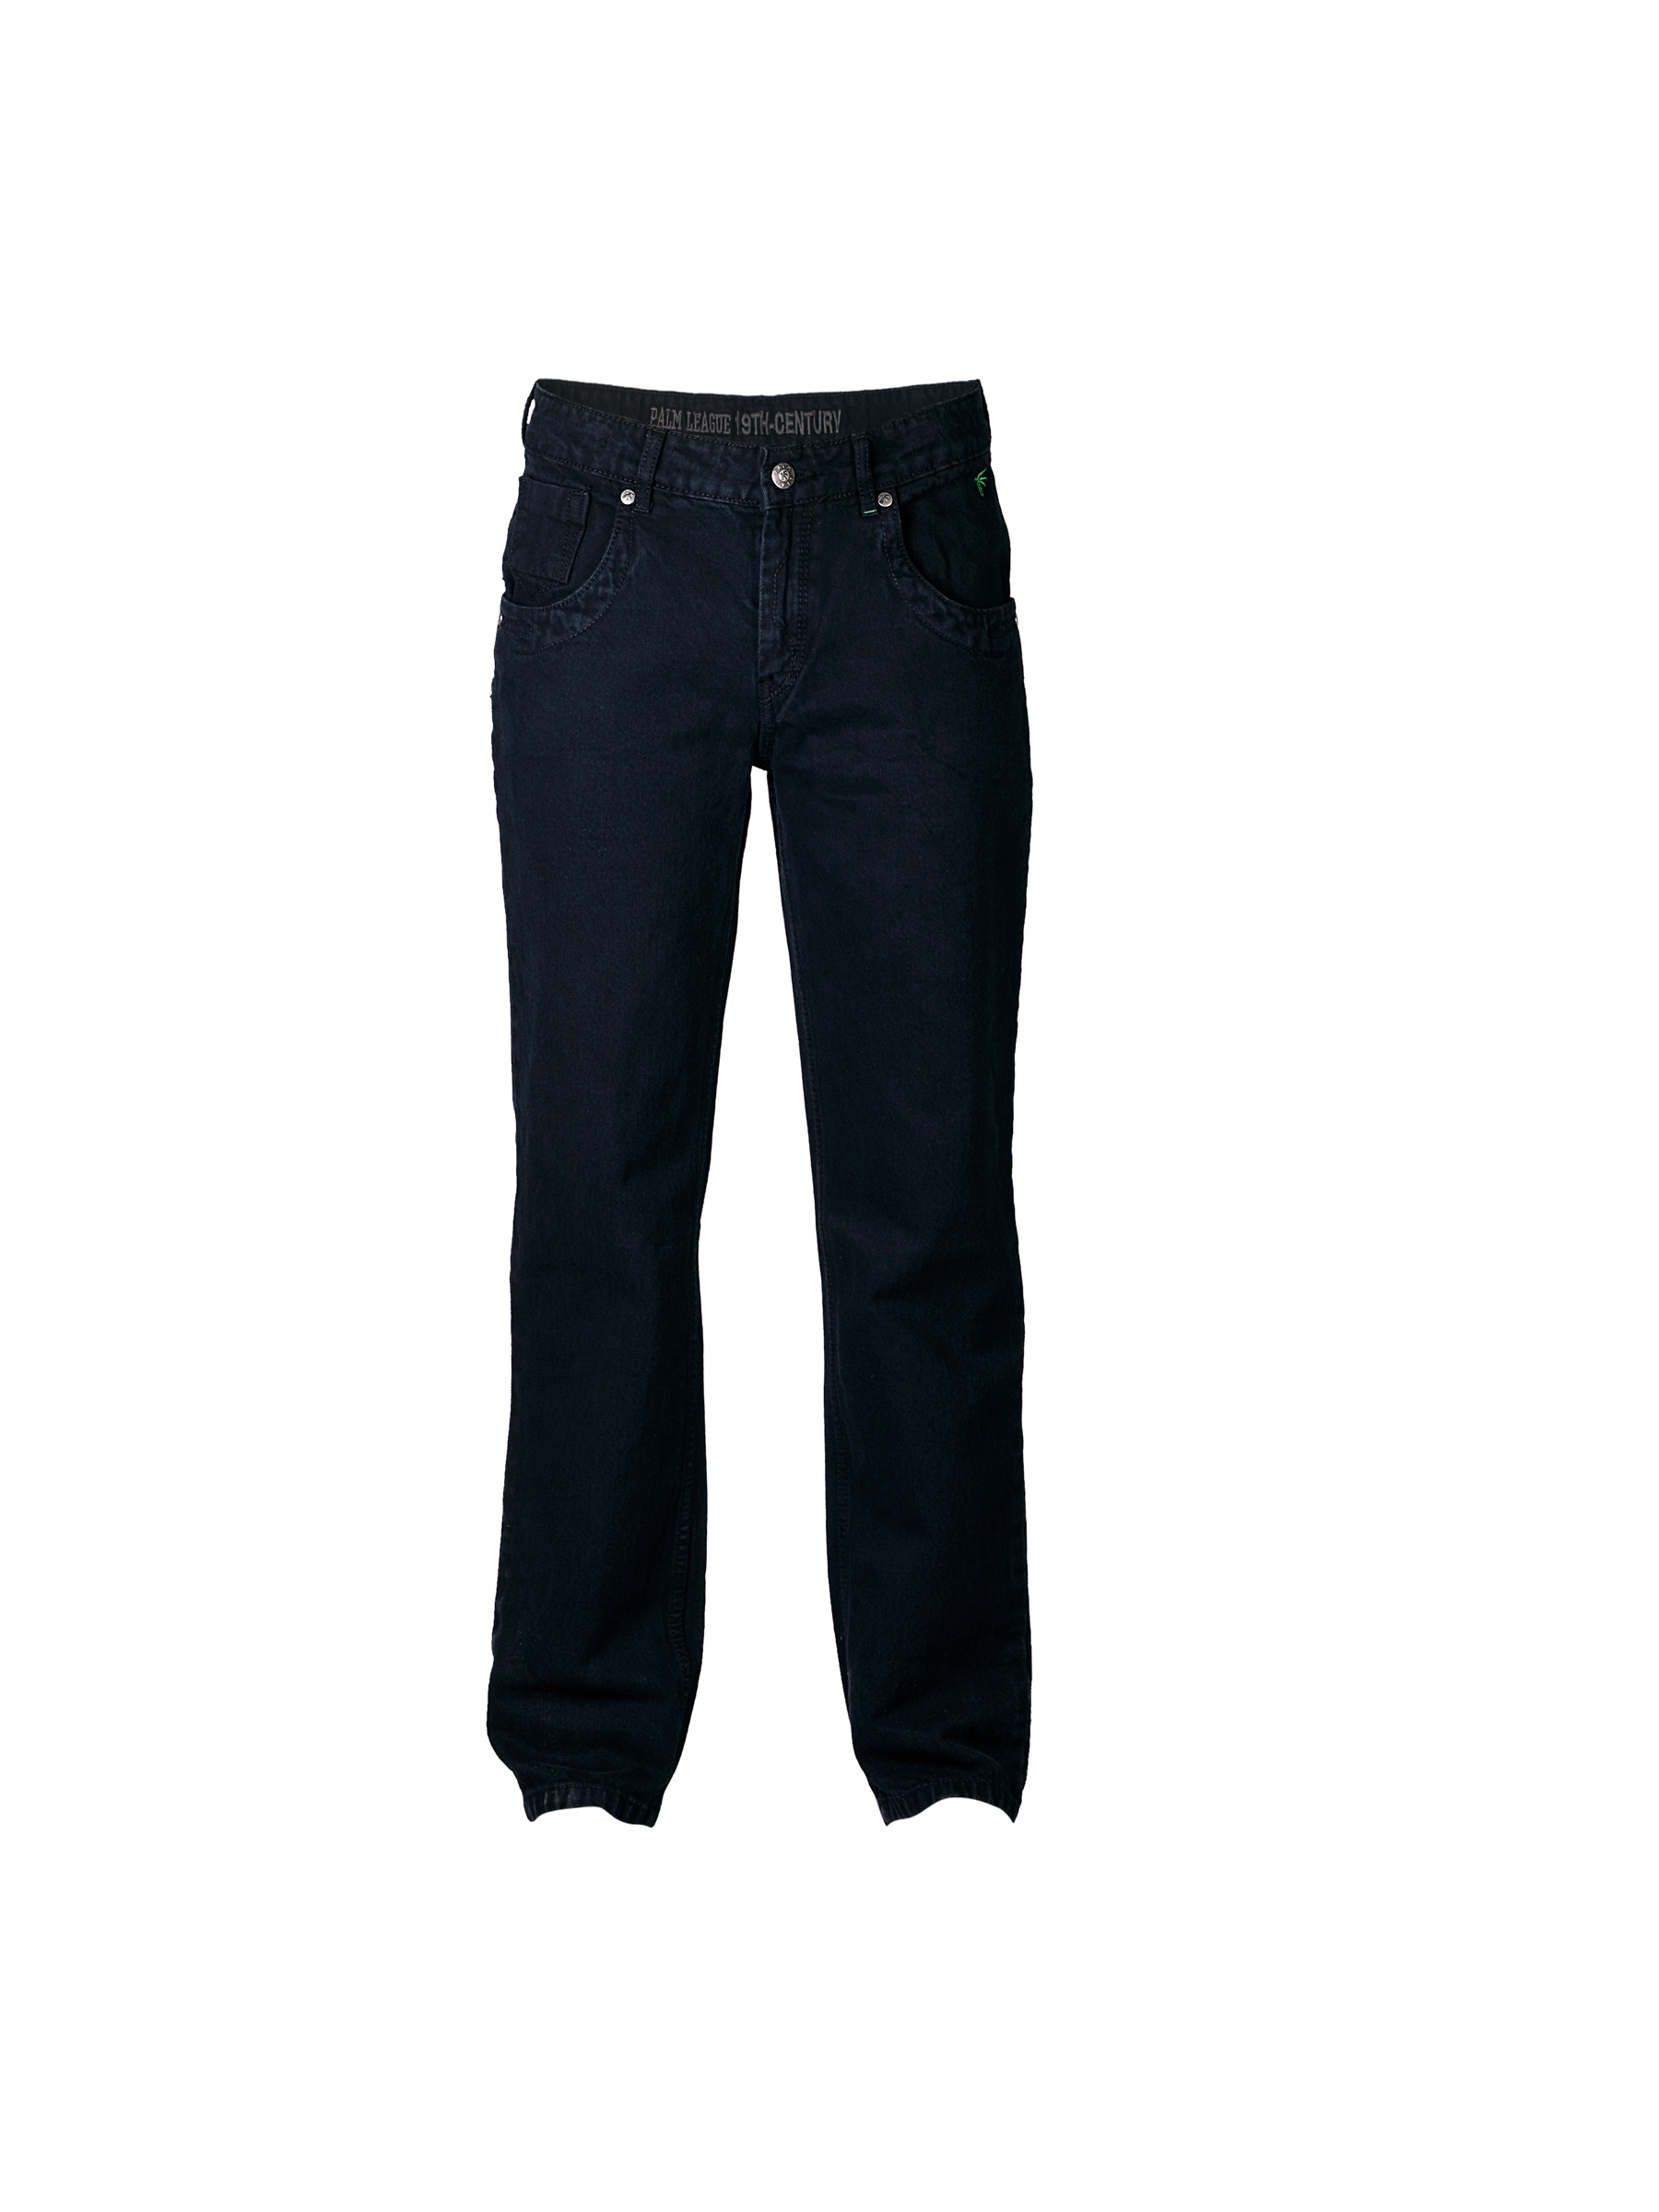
Palm Tree Boys Solid Black Jeans
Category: Apparel / Bottomwear / Jeans
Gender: Boys
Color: Black
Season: Summer 2012
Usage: Casual